Tactical Ops: Assault on Terror

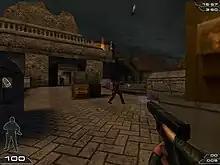
"Tactical Ops" is an Unreal Engine game originally released for, and featuring similar gameplay to "Unreal Tournament".

Featuring similar gameplay to other team-based multiplayer first-person shooter games, including its original Unreal Engine parent game, "Unreal Tournament", "Tactical Ops" features single-player and multiplayer rounds between two teams, Special Forces and terrorists, with competing objectives, such as to guard or extract hostages or weapons, or detonate bombs in certain locations. The game is played in four-minute deathmatch rounds. If the player is killed during a round, they are required to sit out the round until it ends, either when time lapses or the mission objectives are completed by one team. Players earn money when achieving feats such as killing enemies, finding contraband throughout the level, and completing mission objectives. In between missions, money can be used to acquire new weapons, armor, grenades, and utilities such as night vision goggles. The single-player mode of "Tactical Ops" allows the player to compete in 30 maps against computer-controlled bots.